Royal Cemetery at Ur

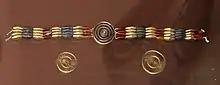
Diadem from child's grave, PG 1133

It is not known for sure who the primary inhumations were but it is generally assumed that they are royalty. The occupants are possibly related either by blood or marriage. Additionally, there is little textual evidence available to explain the tombs at the cemetery and the practices of the people but it is thought that the burials of the royalty consisted of multi-day ceremonies. Some of the bodies have evidence of heating or smoking which could have been an attempt at preserving the bodies to last through the ceremony. Additionally mercury has been found on some skulls which could also indicate an attempt at preservation. Music, wailing, and feasting took place in addition to the burial with the possibility of the attendants joining in. In the first part of the ceremony the body was laid in the tomb, along with the offerings, and then sealed with brick and stone. In the next part of the ceremony the death pits were filled with guards, attendants, musicians, and animals, such as oxen or donkeys.